Hjerting

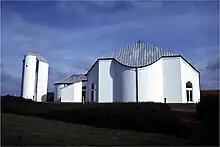
Hjerting Church

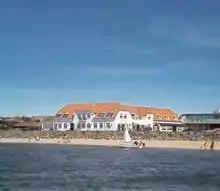
The Bade Hotel in Hjerting

Hjerting is a district of Esbjerg in southwest Jutland, Denmark, some north of the centre. As of 2011, it has 7,289 inhabitants. With a history as a fishing village going back some 700 years it is now an exclusive suburb with views over the sandy beach and the Wadden Sea.